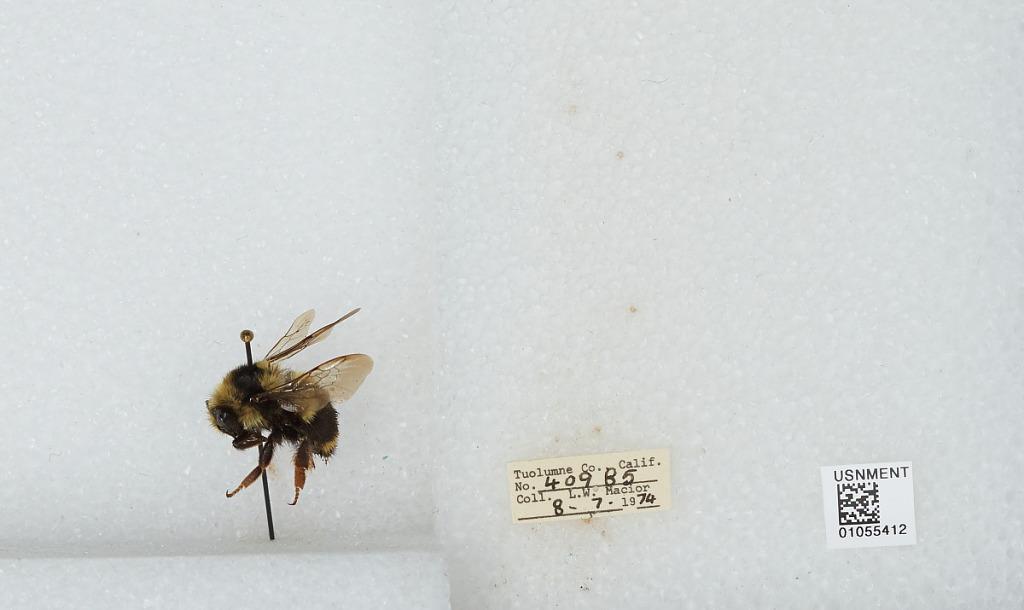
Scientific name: Bombus bifarius nearcticus
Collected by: L. Macior
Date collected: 1974-8-7
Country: United States
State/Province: California
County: Tuolumne
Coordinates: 38.02, -119.93